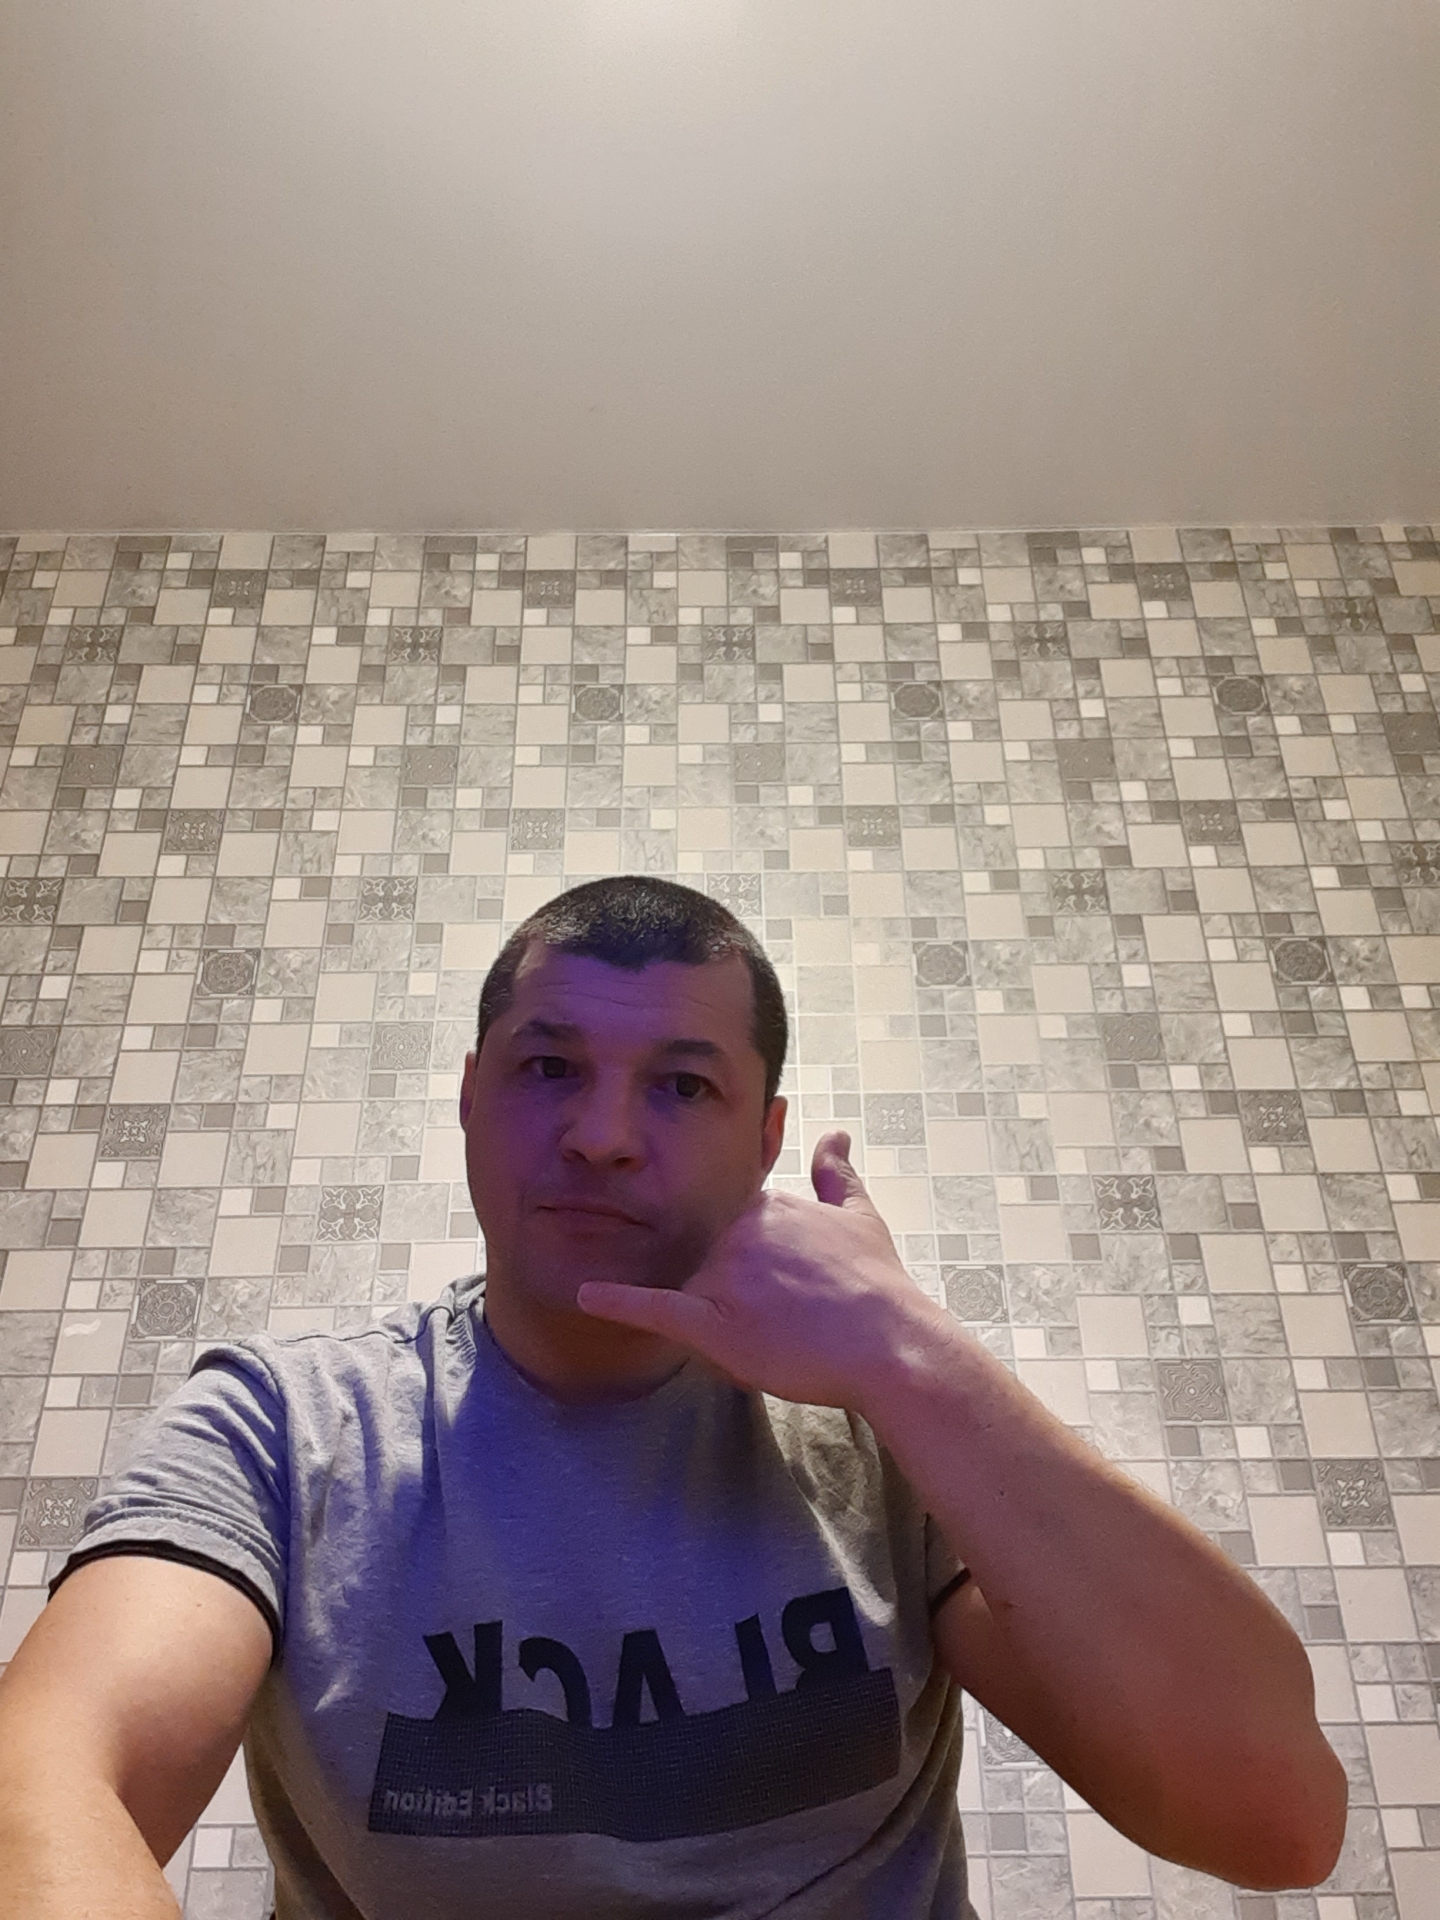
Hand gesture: call